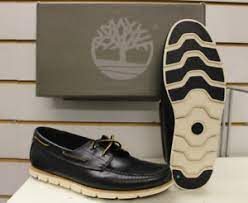
Label: Boat